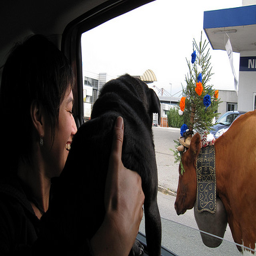
A woman is holding a dog to view a cow through a window.
A woman and a dog are looking out a window at a cow and flowers.
there is a woman holding a small dog out of a car window
A cow is on the side of a road as a woman in a car holds up her black dog to the window.
A woman and a dog looking at a cow through a window.